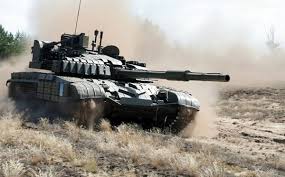
Label: T-72